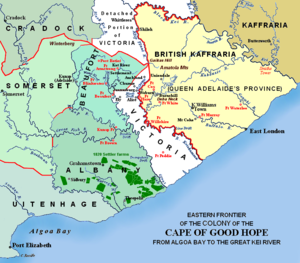
L'histoire de la Colonie du Cap en Afrique du Sud commence en 1488 lorsque le navigateur portugais Bartolomeu Dias, atteint le Cap de Bonne-Espérance puis lorsqu'en 1497, Vasco de Gama le franchit pour trouver le chemin vers la route des Indes.
Le district d'Albany est une ancienne division de la colonie anglaise du Cap, au sud-est, et sur la mer. Elle avait pour villes principales Grahamstown et Bathurst. Elle est maintenant englobée dans la province du Cap oriental de l'Afrique du Sud.
L'histoire de l'Afrique du Sud est très riche et très complexe du fait de la juxtaposition de peuples et de cultures différentes qui se succèdent et se côtoient depuis la Préhistoire. Les Bochimans y sont présents depuis au moins 25 000 ans et les Bantous, depuis au moins 1 500 ans. Les deux peuples auraient généralement cohabité paisiblement. L'histoire écrite débute avec l'arrivée des Européens, en commençant par les Portugais qui décident de ne pas coloniser la région, laissant la place aux Néerlandais. Les Britanniques contestent leur prééminence vers la fin du xviiiᵉ siècle, ce qui mène à deux guerres. Le xxᵉ siècle est marqué par le système législatif séparatiste et ségrégationniste de l'apartheid puis par l'élection de Nelson Mandela, premier président noir d'Afrique du Sud, à la suite des premières élections nationales multiraciales au suffrage universel organisées dans le pays.
Les guerres cafres, appelées aussi guerres xhosas, sont une série de neuf guerres de 1779 à 1879 entre les peuples Xhosas et les autorités coloniales du Cap, d'abord néerlandaises puis britanniques. Ces guerres eurent lieu dans l'actuelle province du Cap-Oriental en Afrique du Sud principalement dans les régions situés entre les rivières Fish et Kei. Elles se conclurent par l'annexion des territoires formant le Ciskei et le Transkei à la colonie du Cap.
La Cafrerie britannique était une possession de la Couronne britannique en Afrique du Sud. Connue d'abord en 1835 sous le nom de province de la Reine Adélaïde, ce territoire xhosa fut annexé à la colonie du Cap en 1866 pour former les districts de King William's Town et de East London. Une partie de l'ancien bantoustan du Ciskei fut constitué à partir de son territoire.
Les Anglo-sud-africains sont les Blancs sud-africains anglophones généralement originaires du Royaume-Uni ou de l'un des pays du Commonwealth of Nations. Ils sont relativement dispersés sur le territoire sud-africain et ne constituent que 3 à 4 % de la population. Cependant, ils occupent une place importante dans l'économie sud-africaine et forment encore une partie non négligeable du monde des affaires.